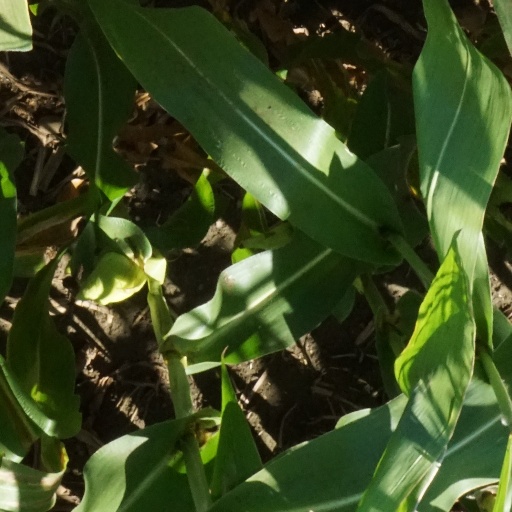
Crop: maize; corn